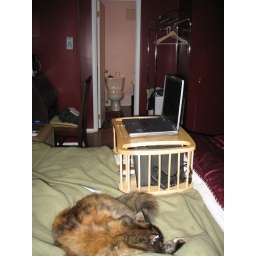
autumn sleeping in her spot on my bed